Gjon Kastrioti II

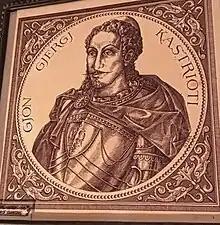

Gjon II Kastrioti (1456–2 August 1514), was an Albanian prince and the son of Gjergj Kastrioti Skanderbeg, the Albanian national hero, and of Andronika Arianiti, daughter of Gjergj Arianiti. He was for a short time Lord of Kruja after his father's death, then Duke of San Pietro in Galatina (1485), Count of Soleto, Signore of Monte Sant'Angelo and San Giovanni Rotondo. In 1495, Ferdinand I of Naples gave him the title of the Signore of Gagliano del Capo and Oria. While in his teens, he was forced to leave the country after the death of his father in 1468. He is known also for his role in the Albanian Uprisings of 1481, when, after reaching the Albanian coast from Italy, settling in Himara, he led a rebellion against the Ottomans. In June 1481, he supported forces of Ivan Crnojević to successfully recapture Zeta from the Ottomans. He was unable to re-establish the Kastrioti Principality and liberate Albania from the Ottomans, and he retired in Italy after three years of war in 1484.